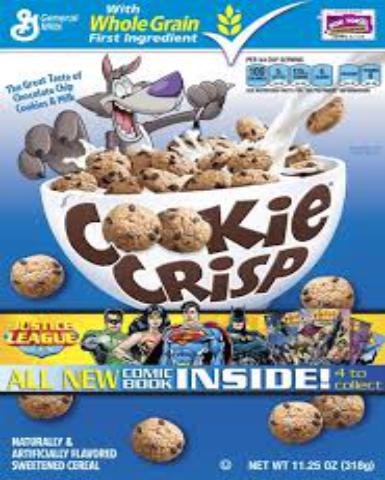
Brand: cookie crisp
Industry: Food